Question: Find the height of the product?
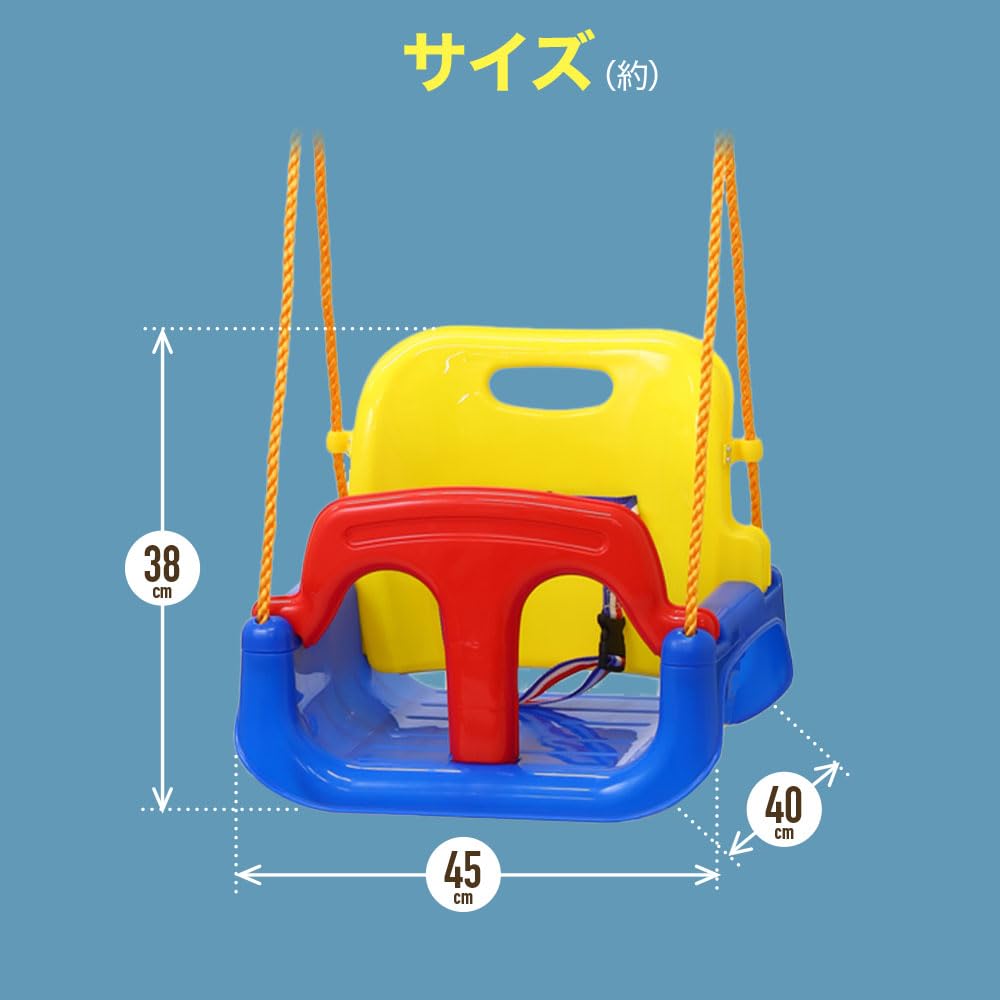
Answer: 38.0 centimetre